Bruce Jackson (audio engineer)

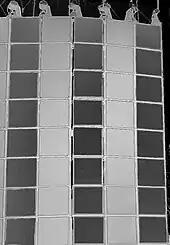
A representation of alternating vertical columns of left and right stereo channels in a large concert loudspeaker cluster (Clair Brothers' S4)

As an independent engineer, Jackson signed a contract to work directly for Bruce Springsteen, on concert tours supported by Clair Brothers. Jackson mixed Springsteen on four major tours from 1978 to 1988, and is credited as engineer on the album "Live/1975–85". The tours include Darkness, The River, Born in the U.S.A. and Tunnel of Love Express. Prior to each tour, Springsteen and the E Street Band practised at Clair Brothers in Lititz to check out new sound system components and lighting effects, and to give crew members a chance to work out the technical details. Jackson mixed the rehearsals and concerts on the folding console he designed for Clair Brothers. Springsteen called him "BJ".